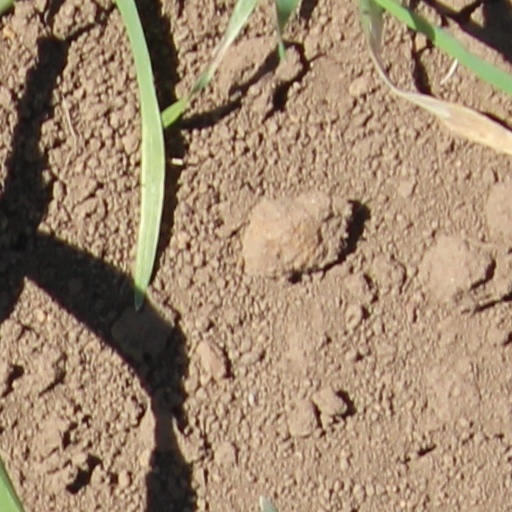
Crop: wheat